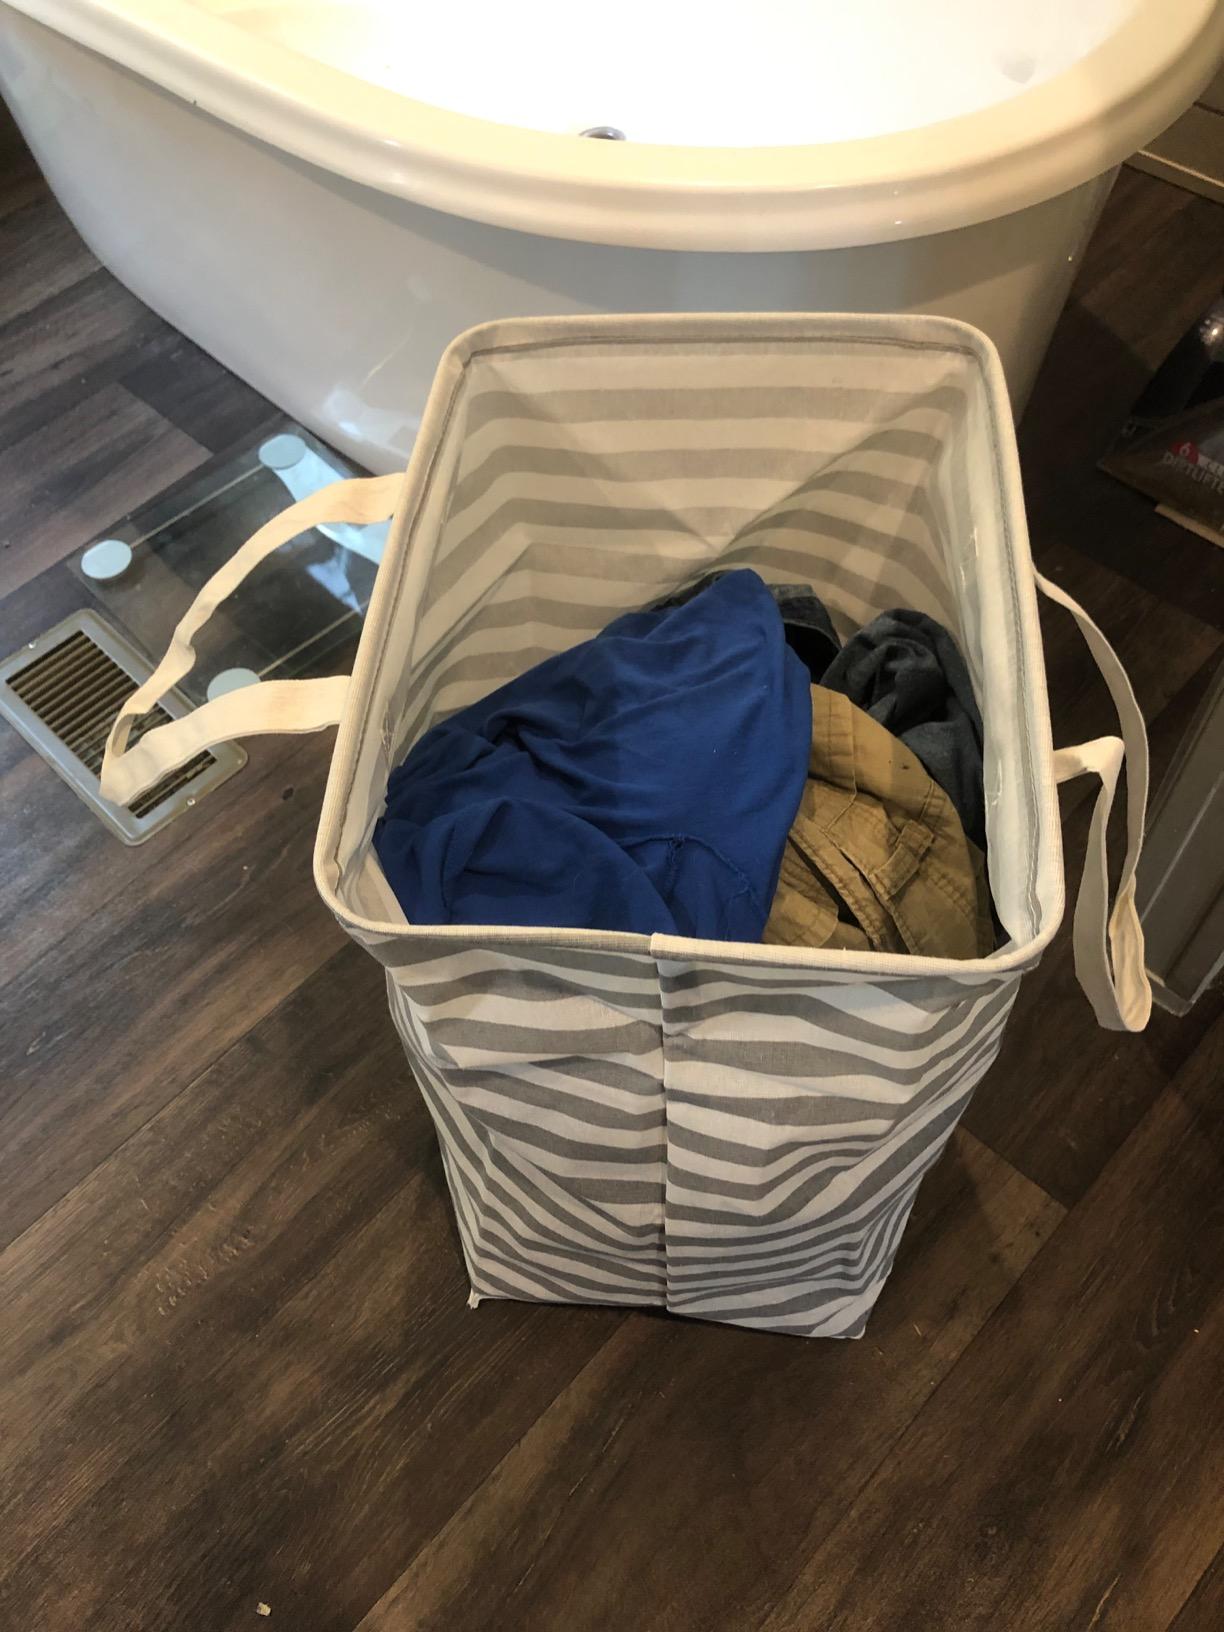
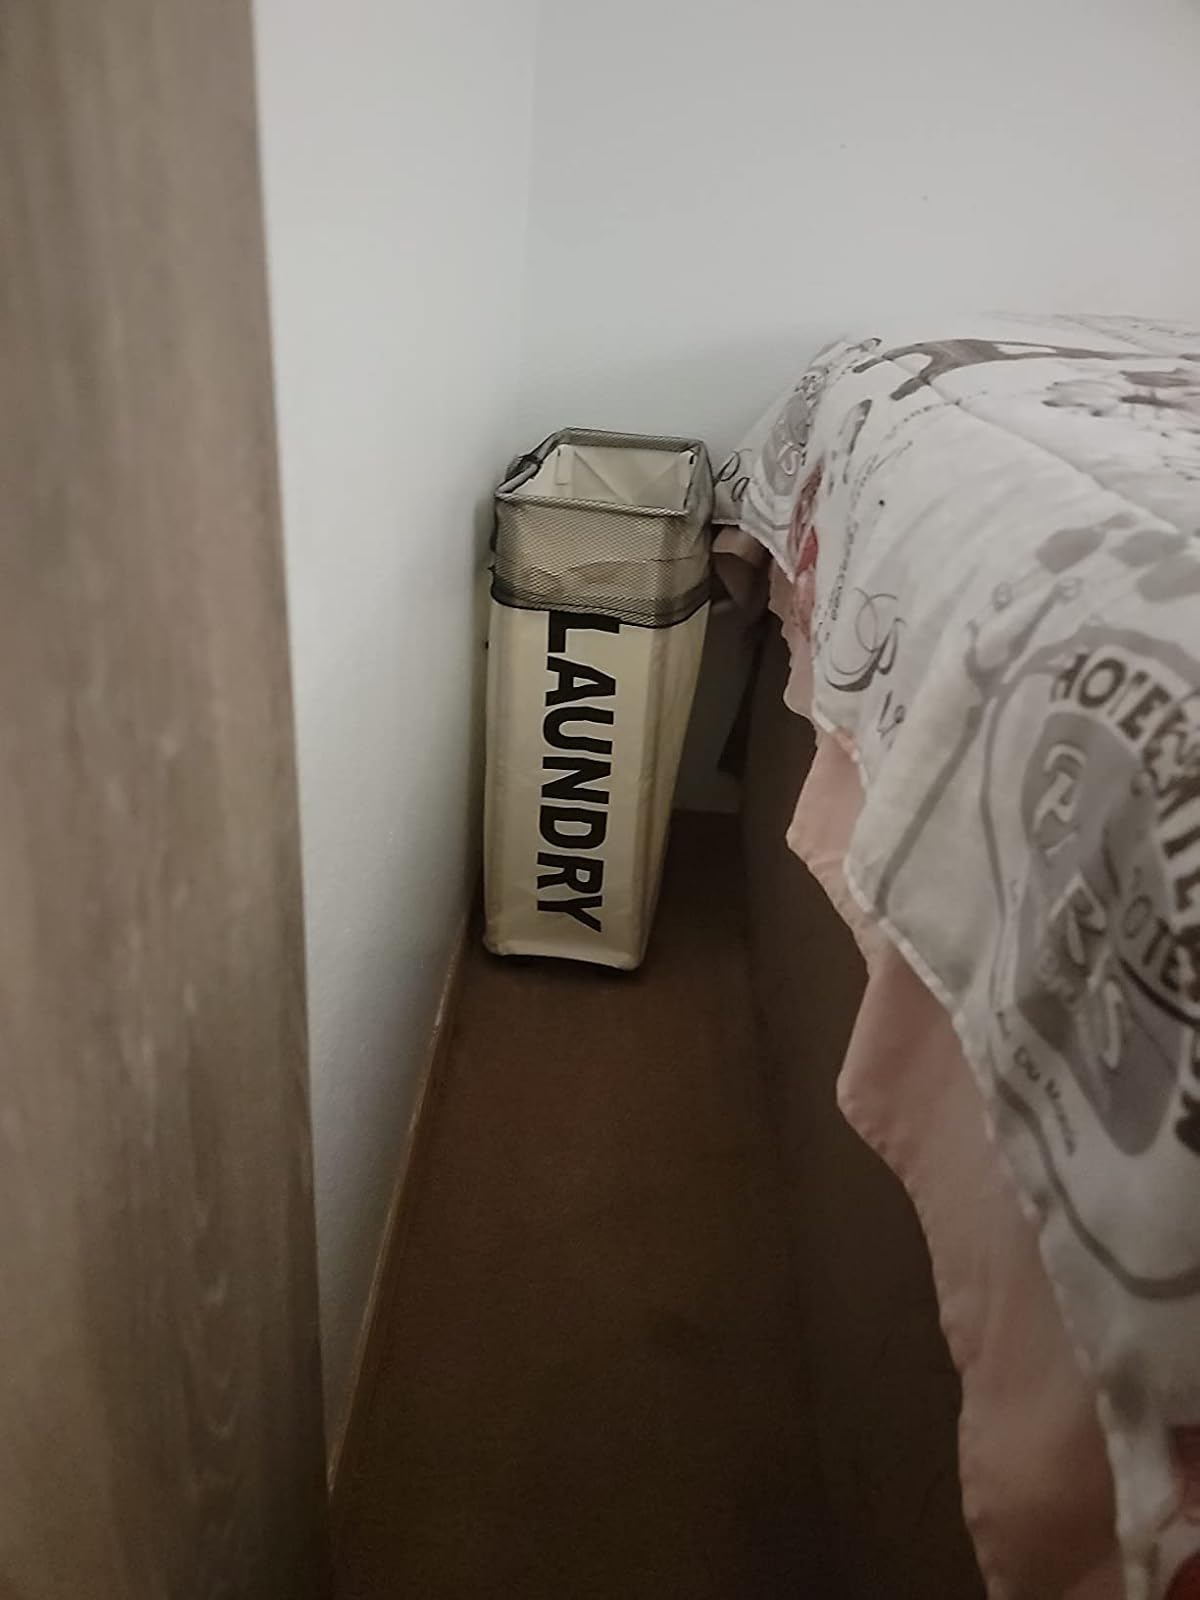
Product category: items_hamper
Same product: no